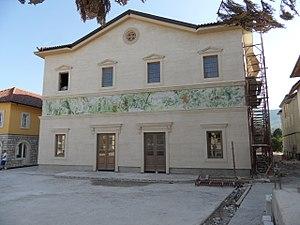
Višegrad est une ville et une municipalité de Bosnie-Herzégovine située à l'est de la République serbe de Bosnie. Selon les premiers résultats du recensement bosnien de 2013, la ville intra muros compte 5 869 habitants et la municipalité 11 774.